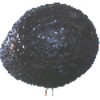
Label: avocado